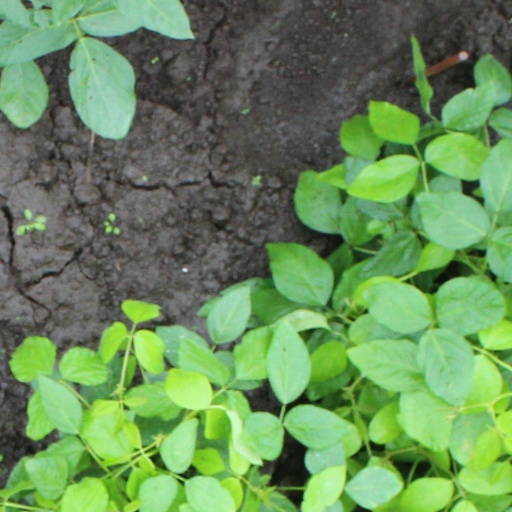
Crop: soybean